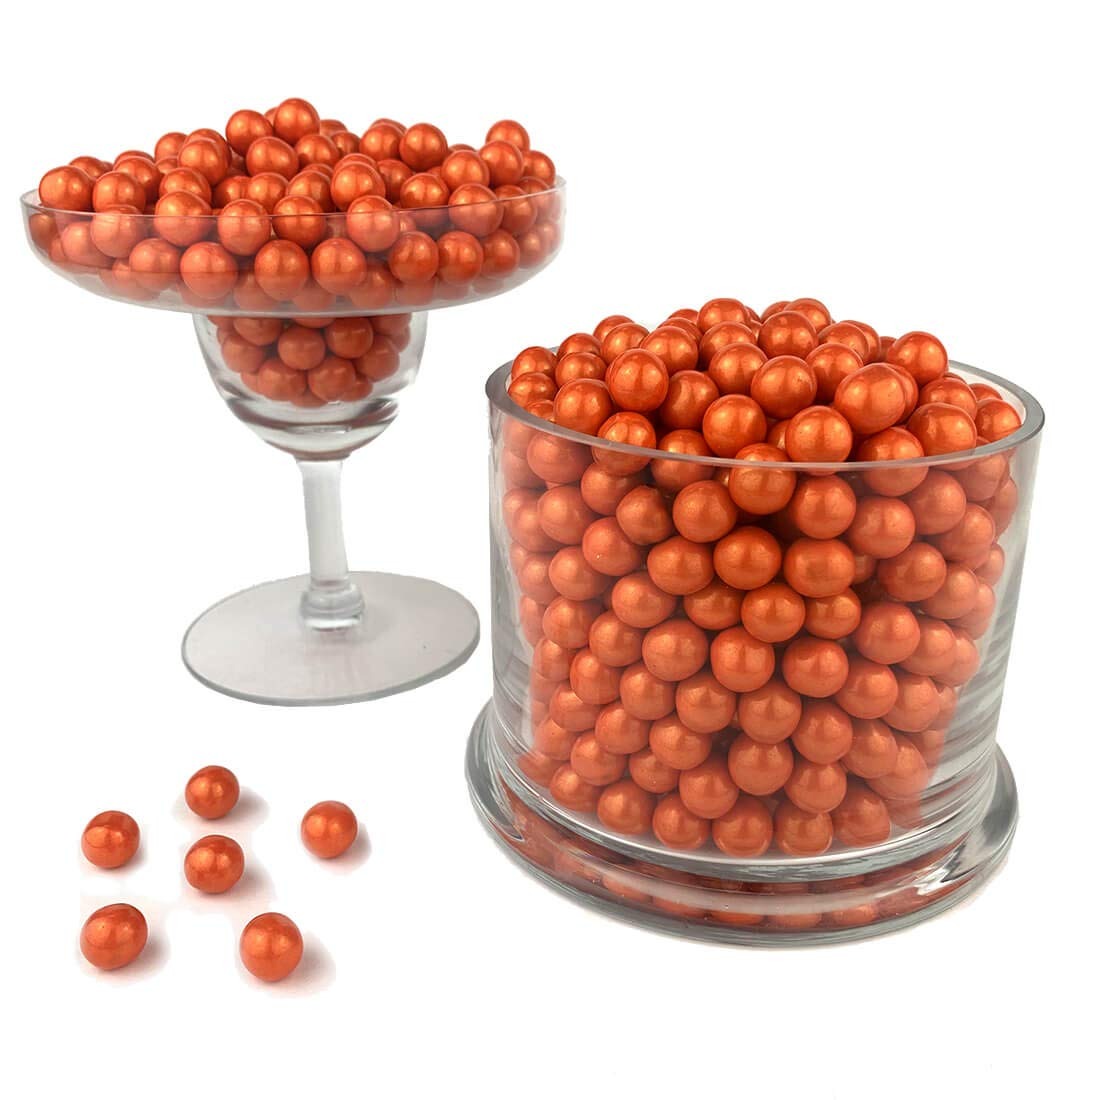
Item Name: Color It Candy Shimmer Orange Sixlets 2 Lb Bag - Perfect For Table Centerpieces, Weddings, Birthdays, Candy Buffets, & Party Favors.
Bullet Point 1: DECORATIVE CANDY: Add a decorative touch to birthdays, weddings, baby showers, Christmas parties. Halloween, Valentine's Day, Thanksgiving gender reveals or anniversaries!
Bullet Point 2: CANDY BUFFETS: Give them as party favors, or use Sixlets in candy dishes to tie your beautiful candy buffet all together. See where your creativity takes you!
Bullet Point 3: COLORFUL CANDIES: Mixing possibilities are endless with Shimmer Orange Sixlets. Over 30 color to choose from. (Kosher)
Bullet Point 4: BAKING: Top off frosted cupcakes, bake inside of cookies, or fill inside of gender reveal cakes for the sweetest surprise! Available in Bulk Packages
Bullet Point 5: ANY OCCASION: Color it Candy is perfect for baking, decorating, crafting, candy buffets, party favors, and so much more!
Product Description: Imbue
Value: 32.0
Unit: Ounce

Price: 30